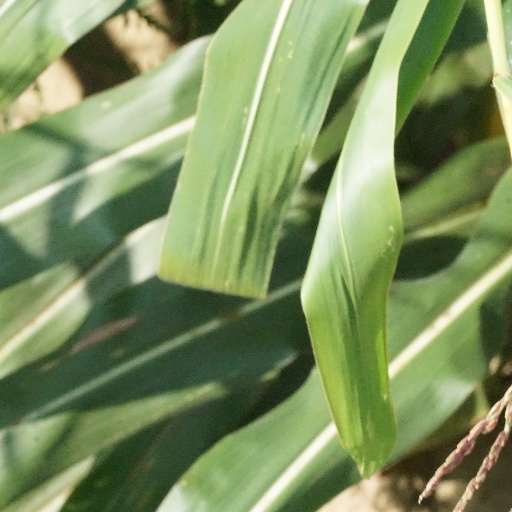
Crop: maize; corn